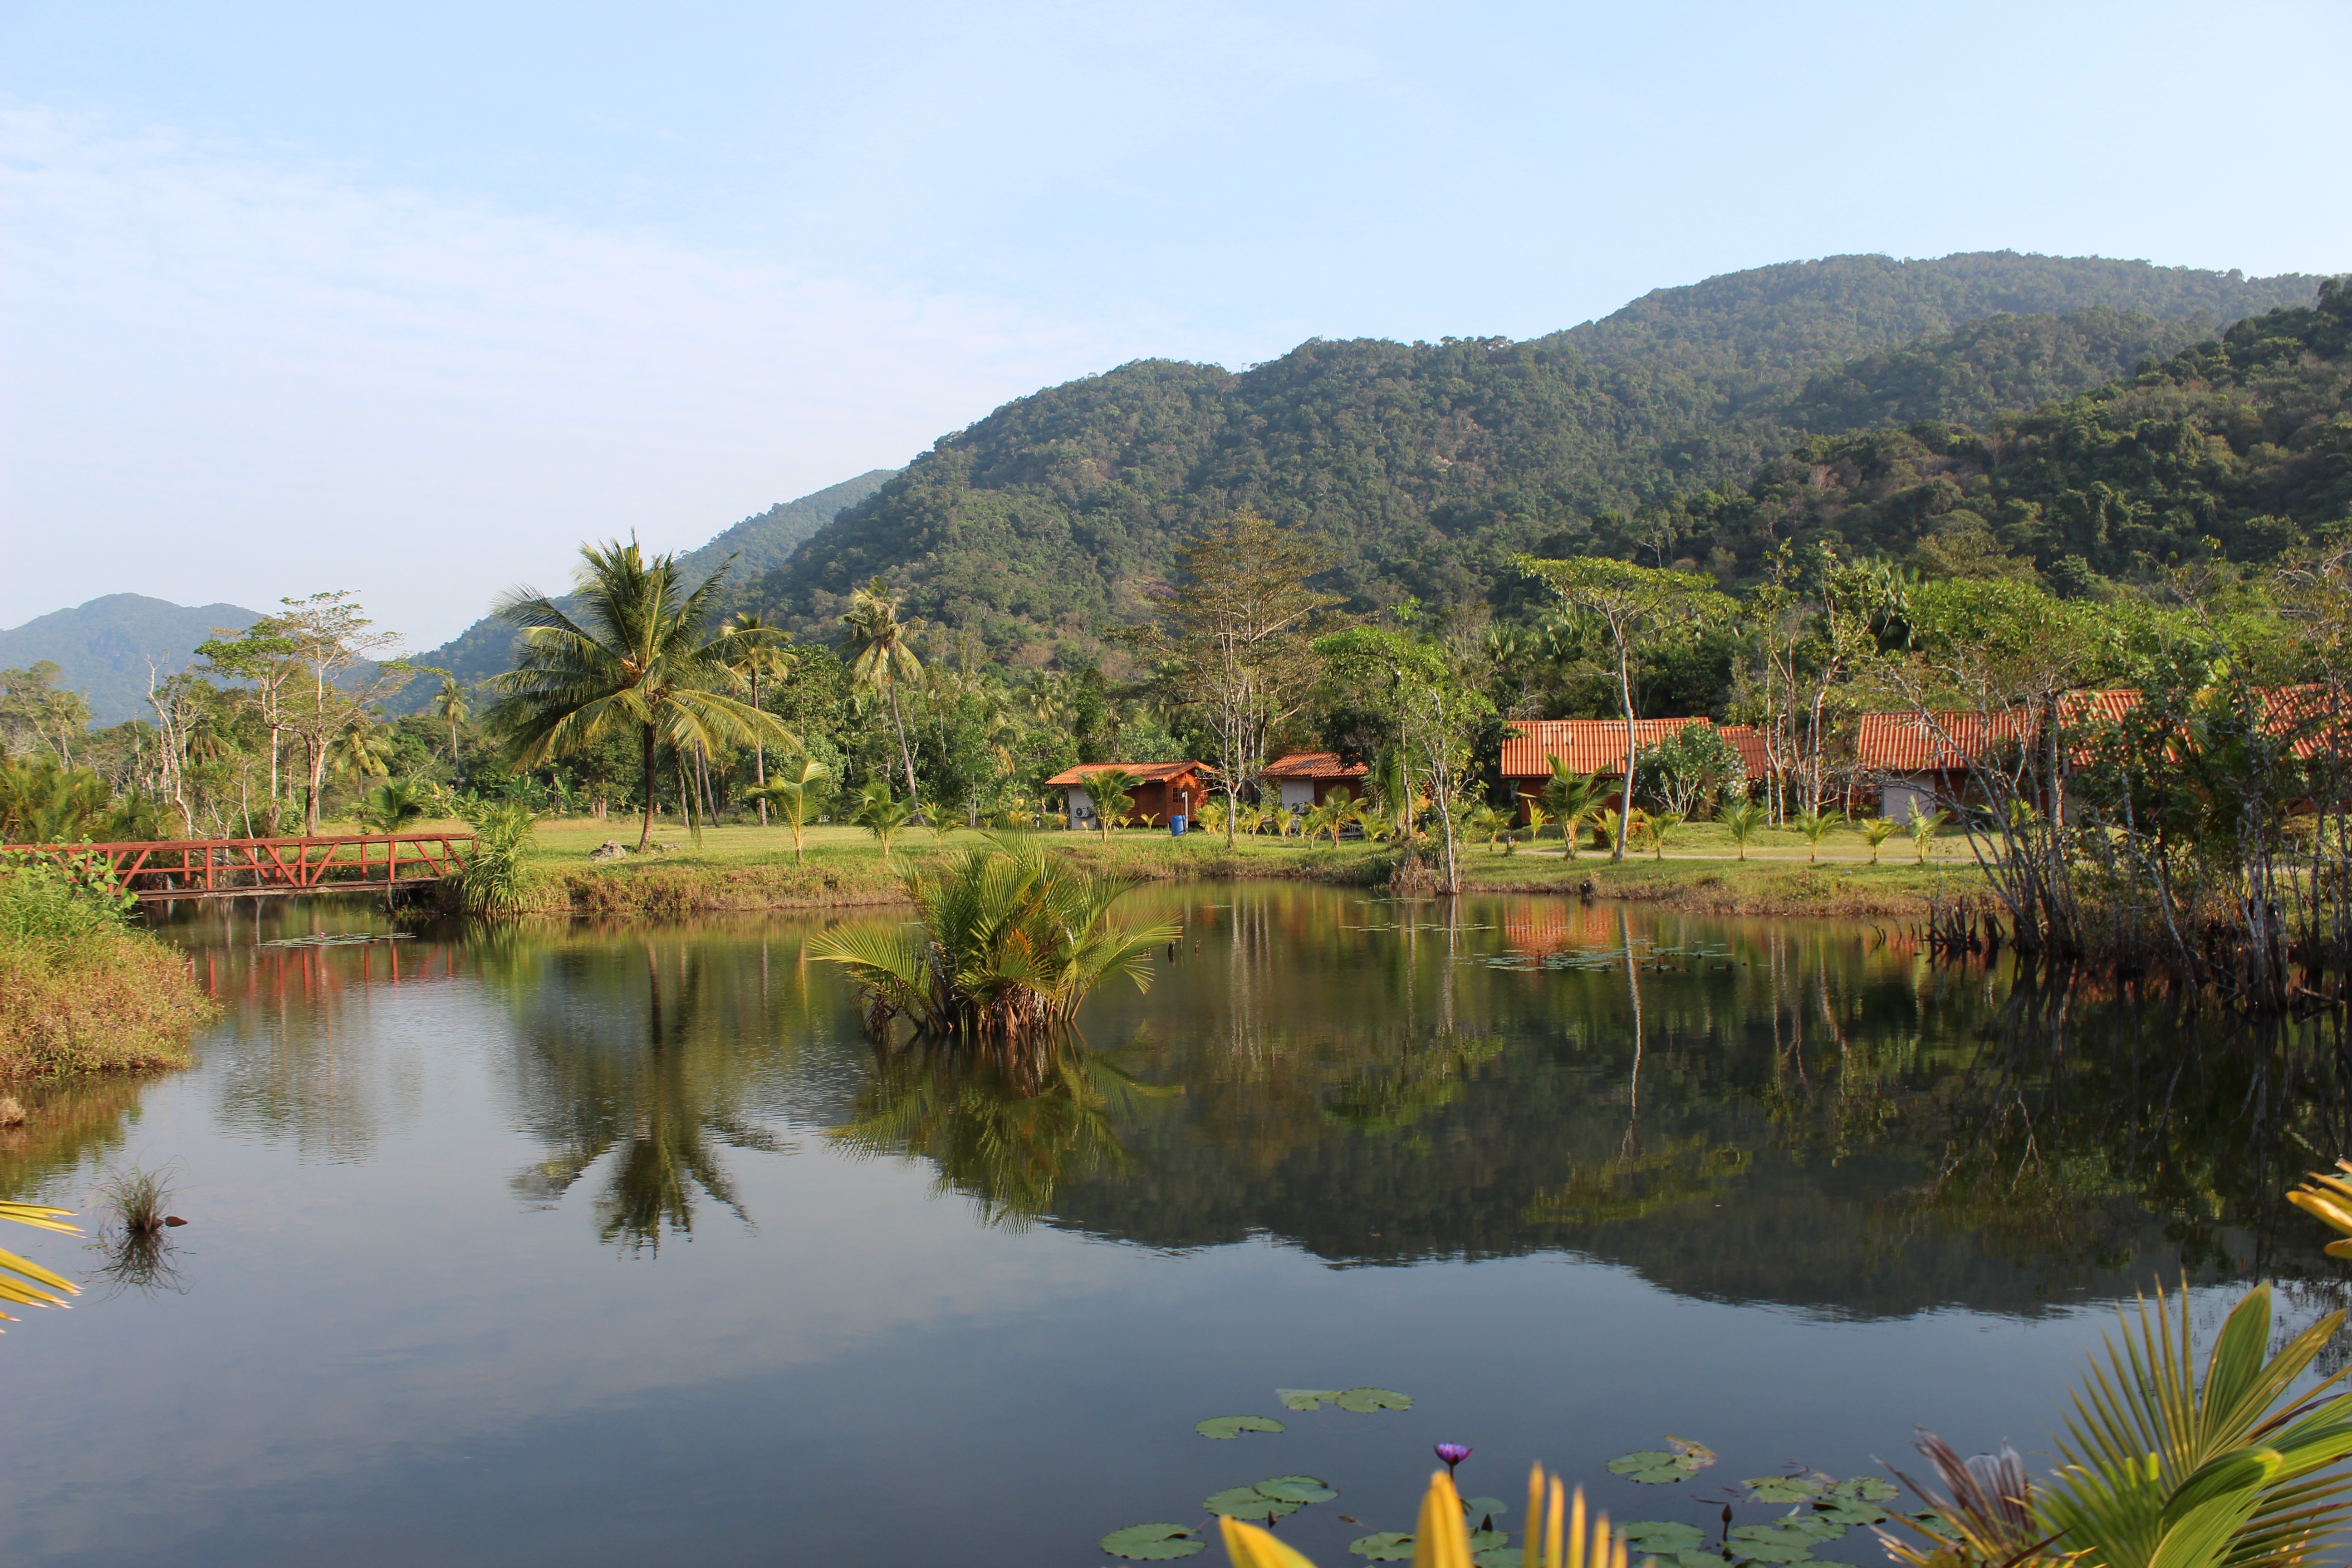
landscape, coast, tree, water, outdoor, wilderness, mountain, growth, sunlight, shore, flower, lake, view, river, travel, coastline, seaside, pond, wildlife, wild, environment, idyllic, foliage, flow, reflection, jungle, paradise, palm, tranquil, tropical, journey, lush, autumn, seascape, scenery, lagoon, island, botany, rest, reservoir, garden, tourism, flora, season, fern, thailand, body of water, life, ecology, tropic, relaxation, vegetation, rainforest, climate, wetland, conservation, exotic, purity, habitat, amazon, loch, palm trees, destination, rain forest, fish pond